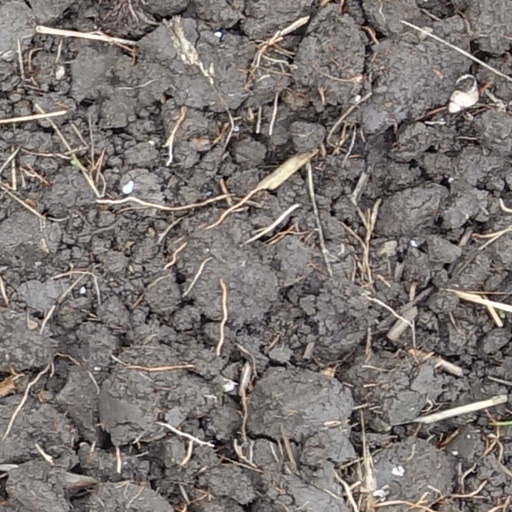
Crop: wheat